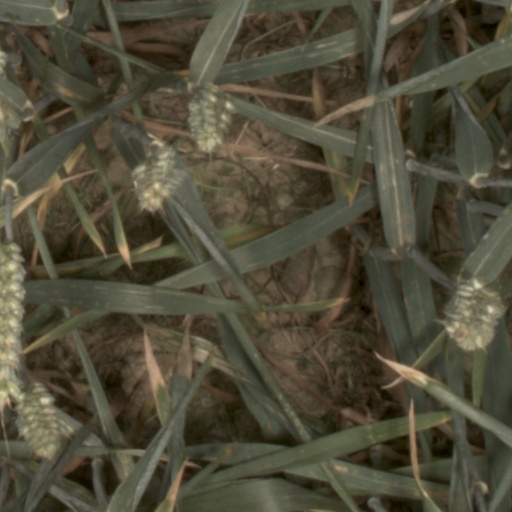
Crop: wheat